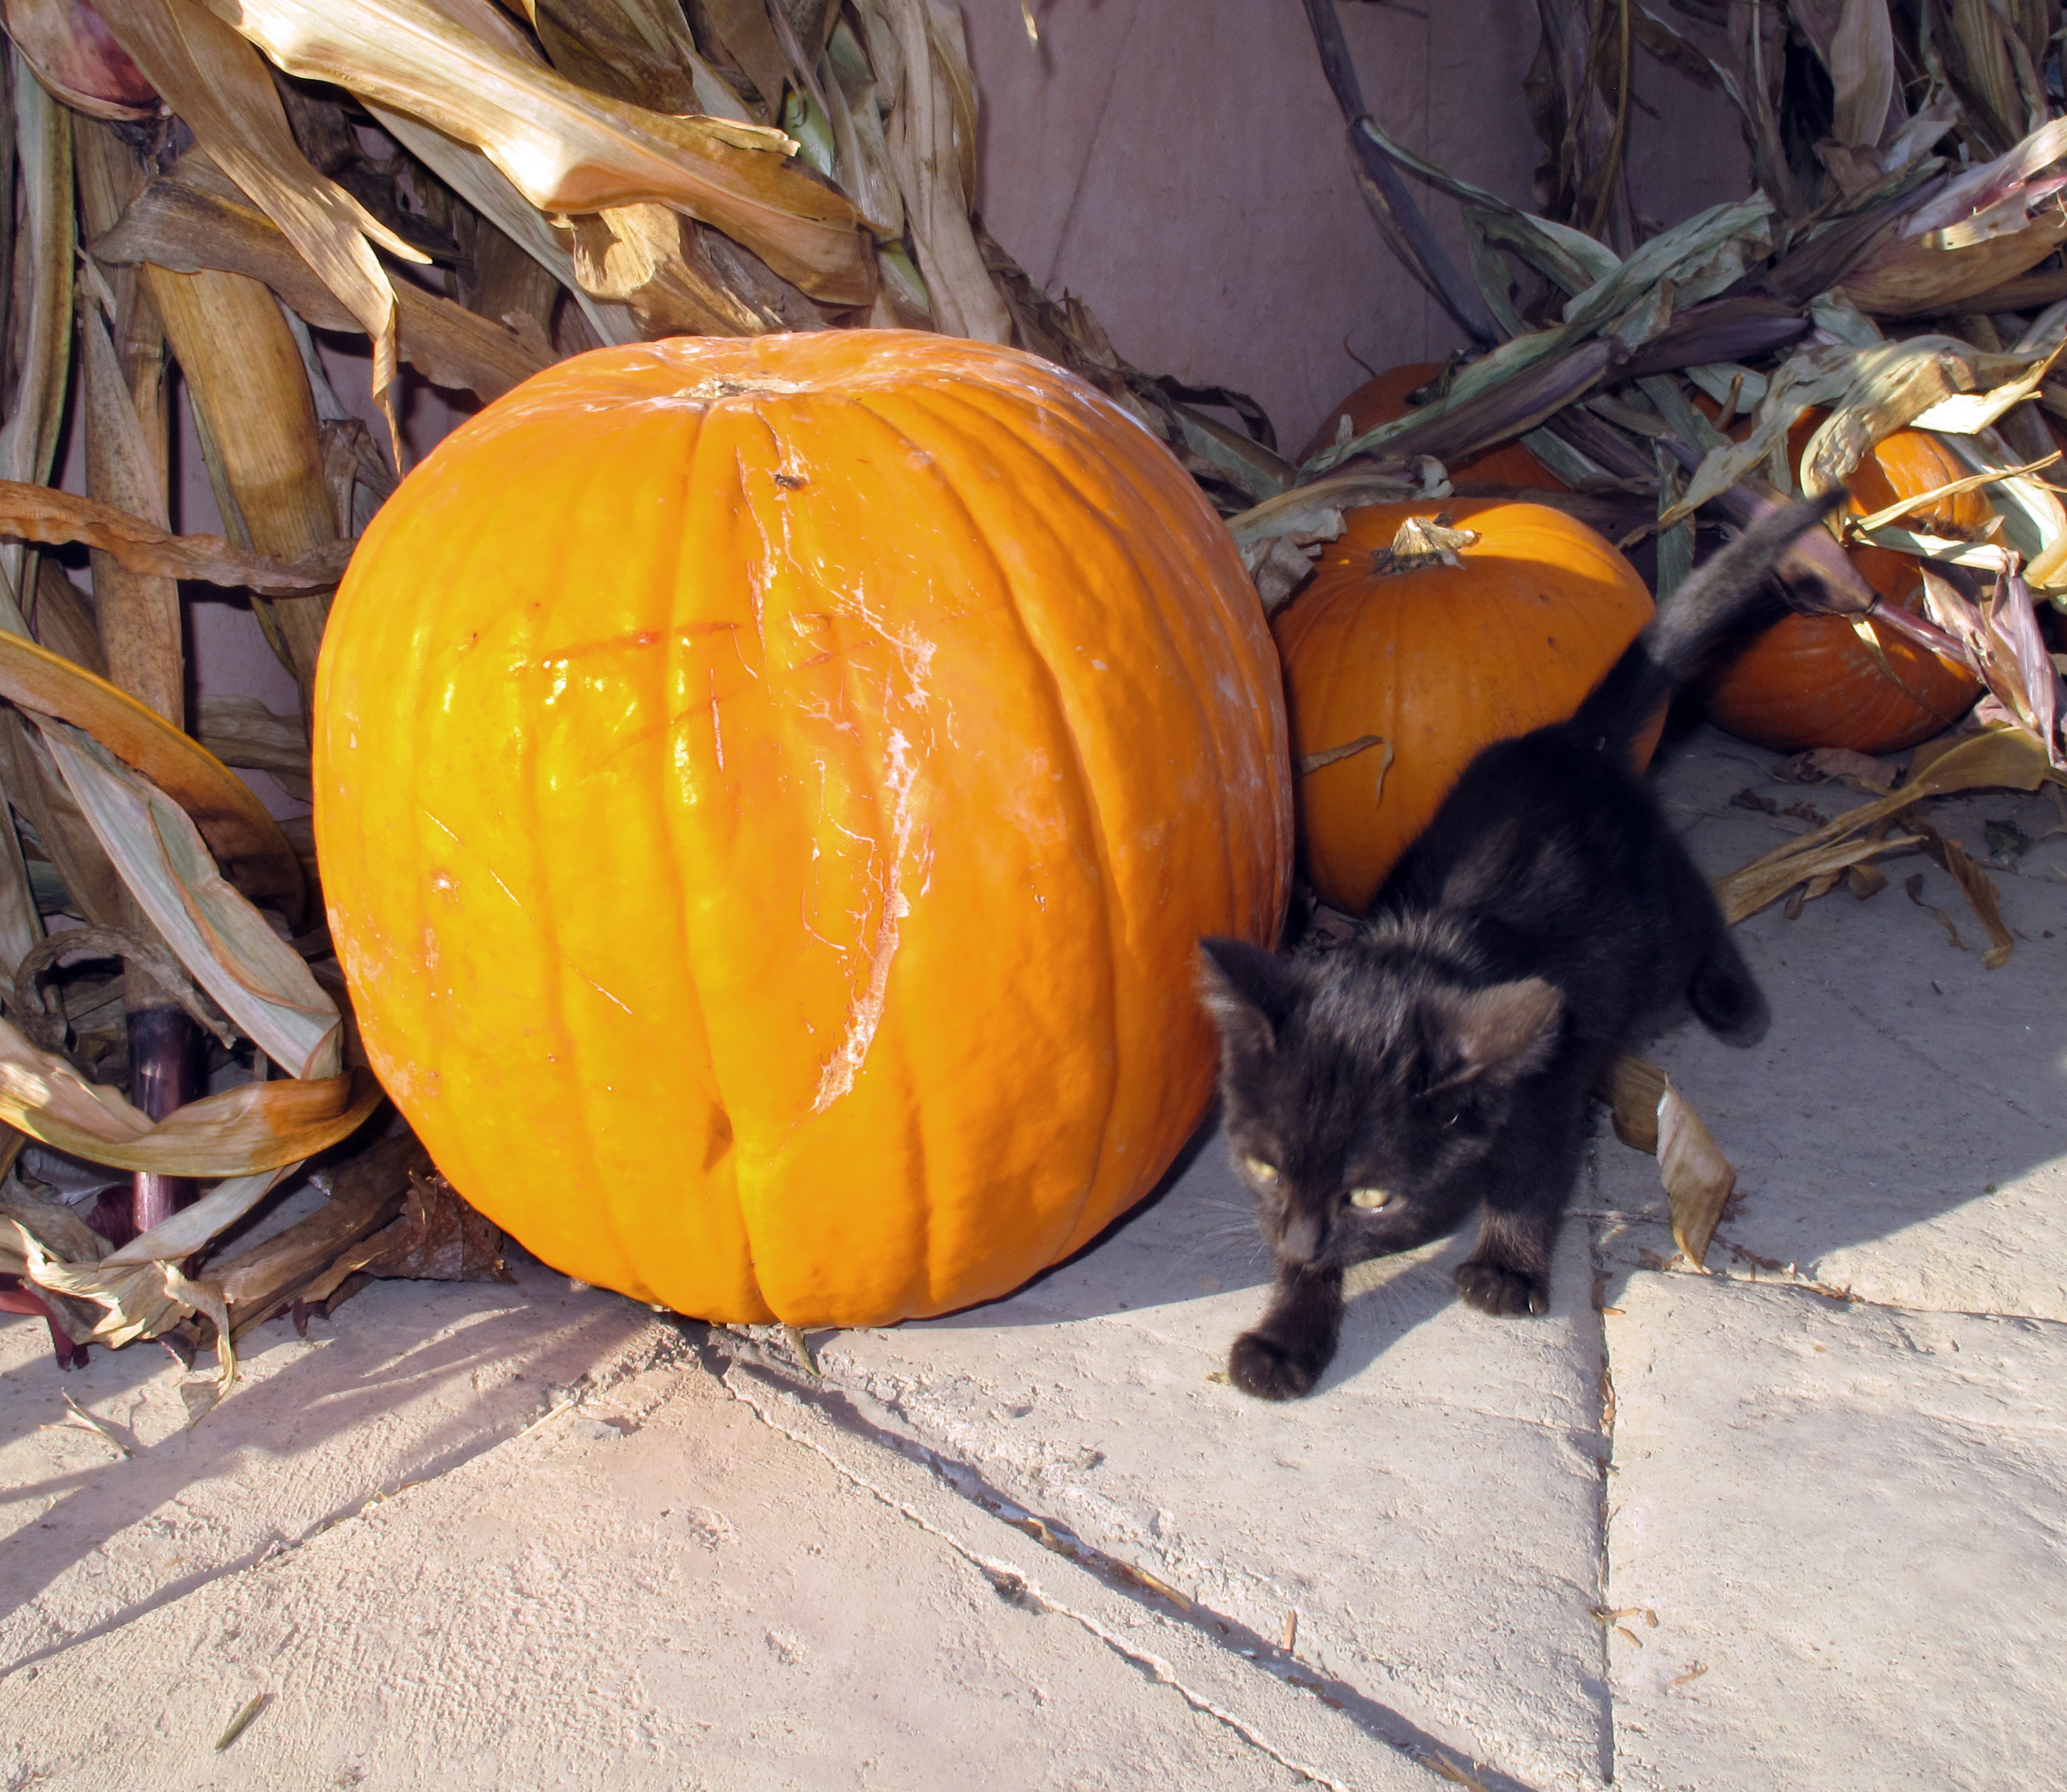
farm, rural, kitten, cat, pumpkin, halloween, feline, blackcat, solano